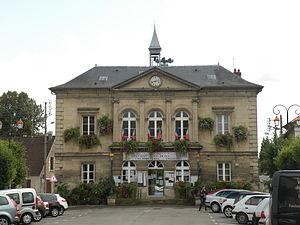
mairie de mouy
Mouy est une commune française située dans le département de l'Oise, en région Hauts-de-France.